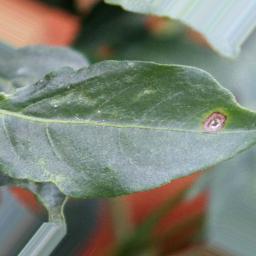
Label: cercospora